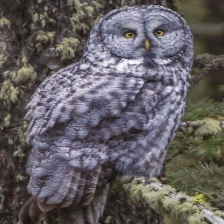
Species: GREAT GRAY OWL
Scientific name: STRIX NEBULOSA
ImageNet parent category: great_grey_owl